Romance on the Range (film)

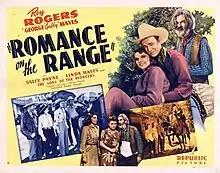
Theatrical release poster

Romance on the Range is a 1942 American Western film directed by Joseph Kane and starring Roy Rogers, George "Gabby" Hayes, Sally Payne, Linda Hayes, and Sons of the Pioneers.